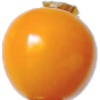
Label: physalis